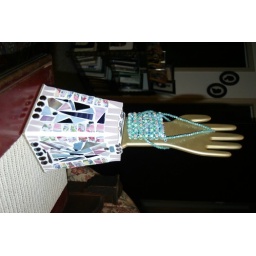
Playtex glove form in fiberglass mounted on plastic bed riser decorated with chipped china, stained glass, and glass gems.